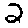
Label: 2